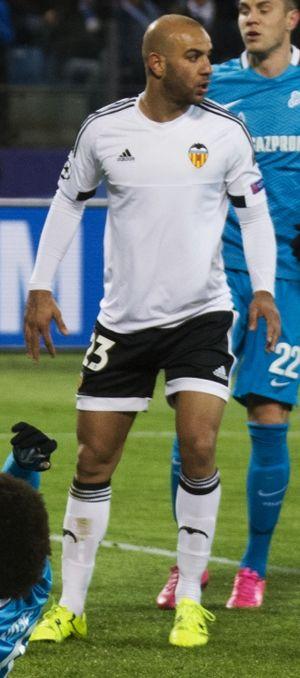
Le concours du meilleur footballeur tunisien de l'année est institué par l'agence Tunis Afrique Presse en 2012, via un référendum ouvert aux journalistes sportifs, entraîneurs et techniciens, mais aussi sur son site web pour désigner le meilleur footballeur tunisien de l'année.
Aymen Abdennour, né le 6 août 1989 à Sousse, est un footballeur international tunisien évoluant au poste de défenseur central.